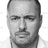
Emotion: sad